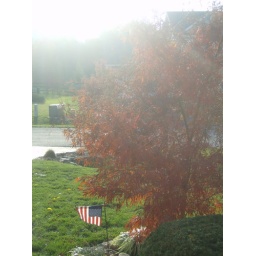
at my aunts house in maryland, its the tree thats always this color when we come down for thanksgiving.